Erin Henderson

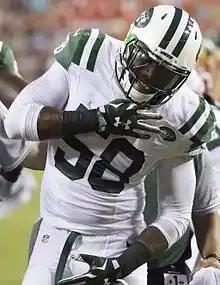
Henderson in 2016

Erin Henderson (born July 1, 1986) is an American former professional football linebacker who played in National Football League (NFL). He is currently an assistant linebackers coach at Avila University. He was signed by the Minnesota Vikings as an undrafted free agent in 2008. He played college football for the Maryland Terrapins.